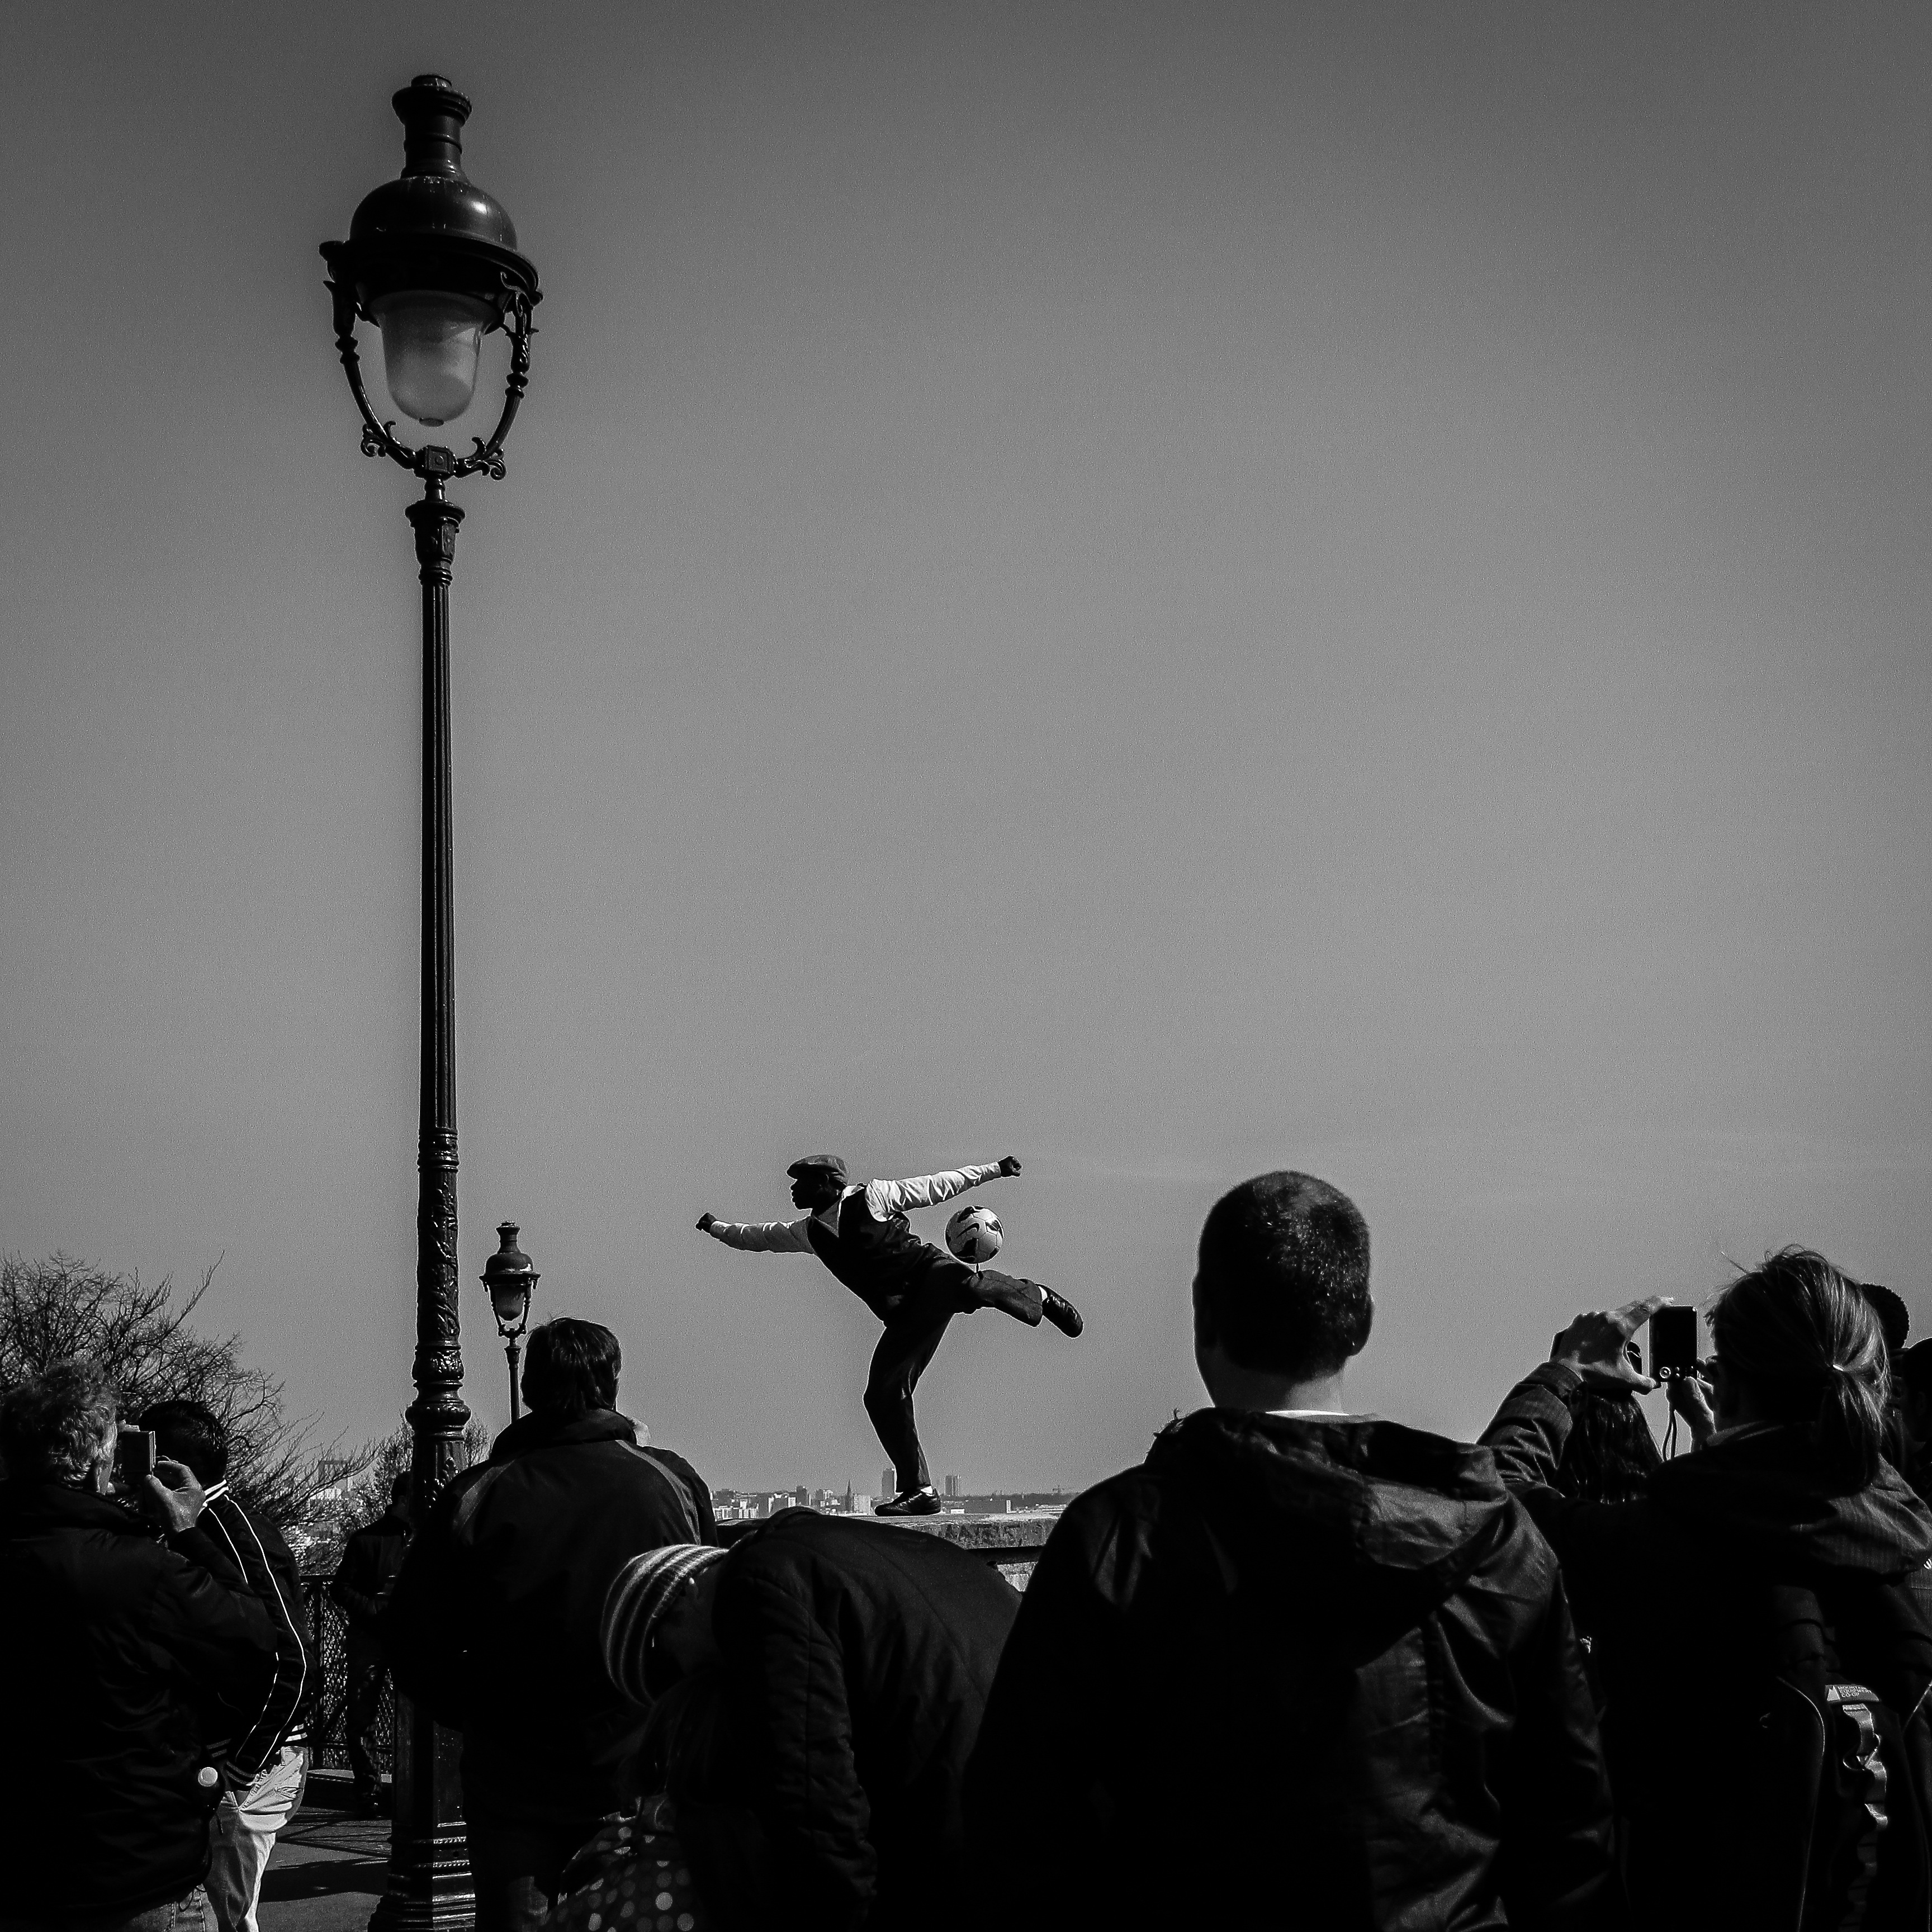
silhouette, light, black and white, white, photography, perspective, paris, artist, darkness, street light, black, monochrome, lighting, photograph, montmartre, monochrome photography, film noir